Kendo Kata

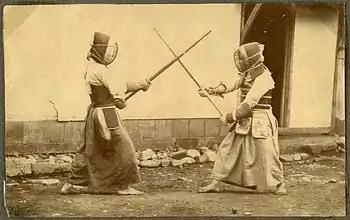
Two kendoka practicing Kata in bōgu, 1868

Kendo Kata are fixed patterns that teach kendoka (kendo practitioners) the basic elements of swordsmanship. There are two roles, uchidachi (打太刀), the teacher, and shidachi (仕太刀), the student.